Santiago García Granda

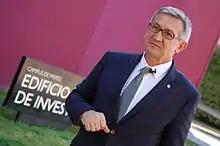

Santiago Garcia Granda (born 1955 in Verdicio, Asturias), studied chemistry and graduated in 1980, and earned his PhD in 1984 at the University of Oviedo. He completed his academic training as a postdoctoral fellow at the University of Nijmegen, Holland with Professor Paul T. Beurskens. He specialised in structural determination, crystallography, diffraction and methods of calculations. He is ex-president of the European Crystallographic Association (ECA) where he has served since August 2006 and has just been elected ordinary member of the executive committee of the International Union of Crystallography.